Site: brandenburg
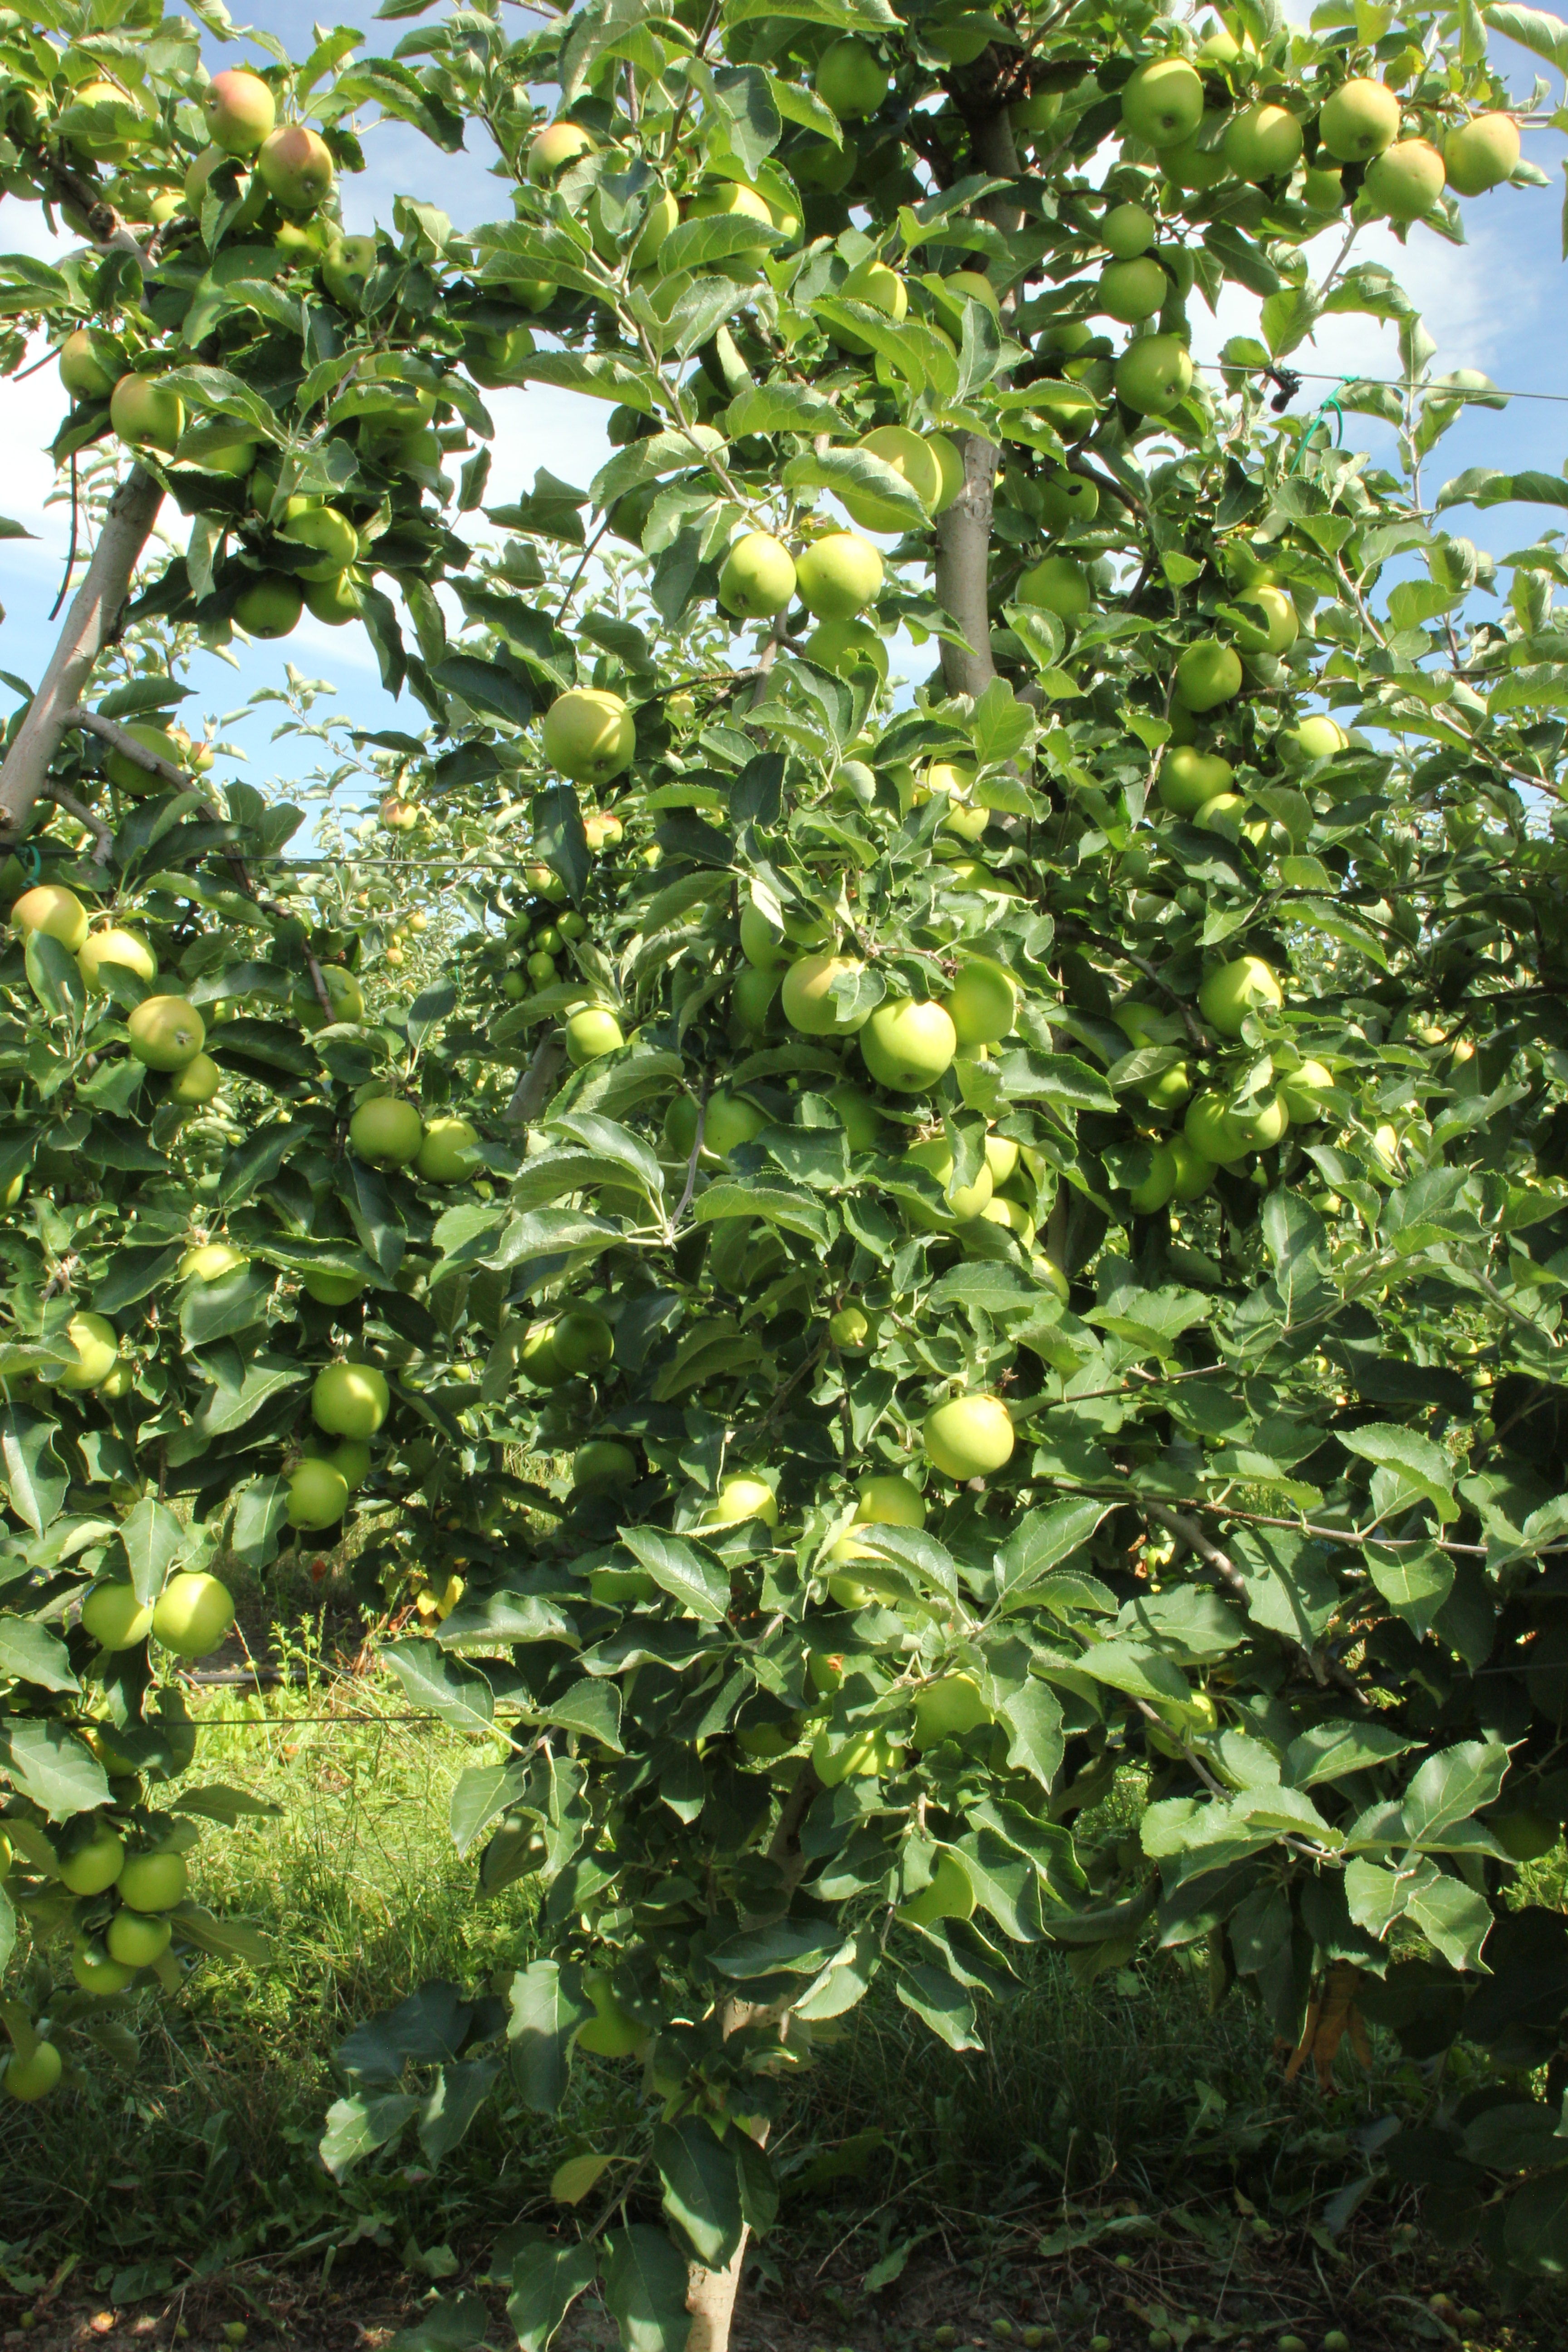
Growth stage (BBCH 77): Development of fruit